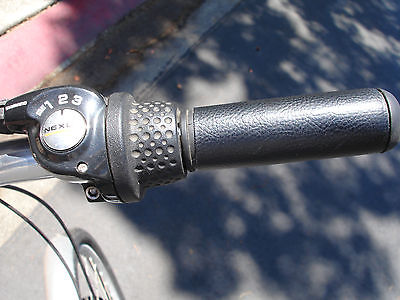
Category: bicycle